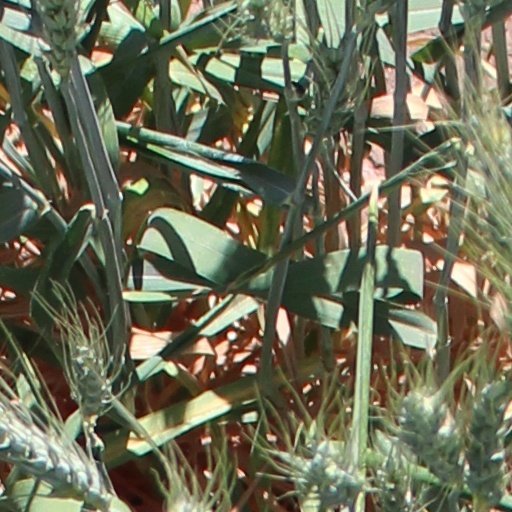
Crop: wheat